My Name Is Legion (novel)

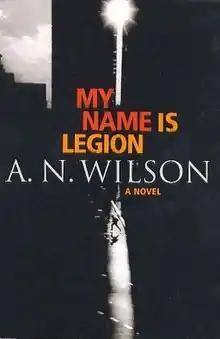
First edition (publ. Hutchinson)

My Name Is Legion is a novel by A. N. Wilson first published in 2004. Set in London in the first years of the 21st century, the book revolves around two main topics: Britain's gutter press and Christian religion. On the one hand, the novel satirises the detrimental influence yellow journalism can have on individuals, society and politics both domestic and international. On the other hand, "My Name Is Legion" discusses the churches' role in contemporary civil society, of faith in a secularised world, and of evil as an undeniable force in our lives—why it exists (leading to the theological question of theodicy) and what believers can actively do to make the world a better place to live.